Hemiandrus maia

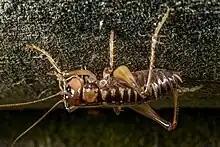
"Hemiandrus maia" at night in Dunedin

Hemiandrus maia, the Otago ground wētā, is a species of ground wētā endemic to New Zealand. Being a ground weta, they are often found in burrows in the ground during the daytime (as they are also nocturnal). The species is occurs on the South Island and is classified as "not threatened". This species of wētā is unusual for an insect in that the female looks after her eggs and nymphs, this is known as maternal care.